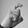
ASL letter: X